Day of the Macedonian Uprising

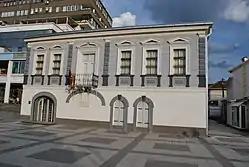
The building of the former Bulgarian police department in Prilep, today the Memorial Museum "October 11, 1941."

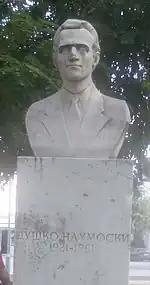
Bust-monument of Duško Naumovski in Prilep. He killed the Bulgarian guard during the night attack on October 11. The victim was his neighbor and friend of his father named Petar Kolev.

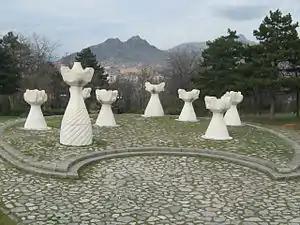
Burial Mound of the Unbeaten is a World War II memorial in the Park of the Revolution in Prilep built in 1961 in honor to the martyrs and fallen Yugoslav partisans.

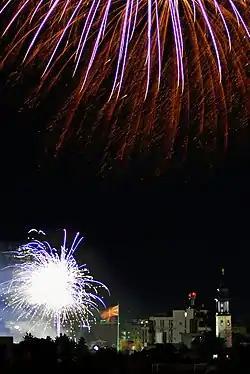
Celebration of the fest in Prilep.

Day of the Macedonian Uprising is a public holiday in North Macedonia, commemorating the beginning of the National Liberation Struggle against fascism during World War II in Yugoslav Macedonia, on October 11, 1941.